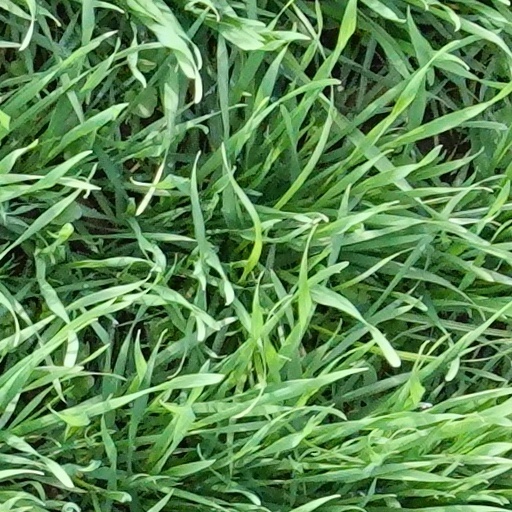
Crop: wheat